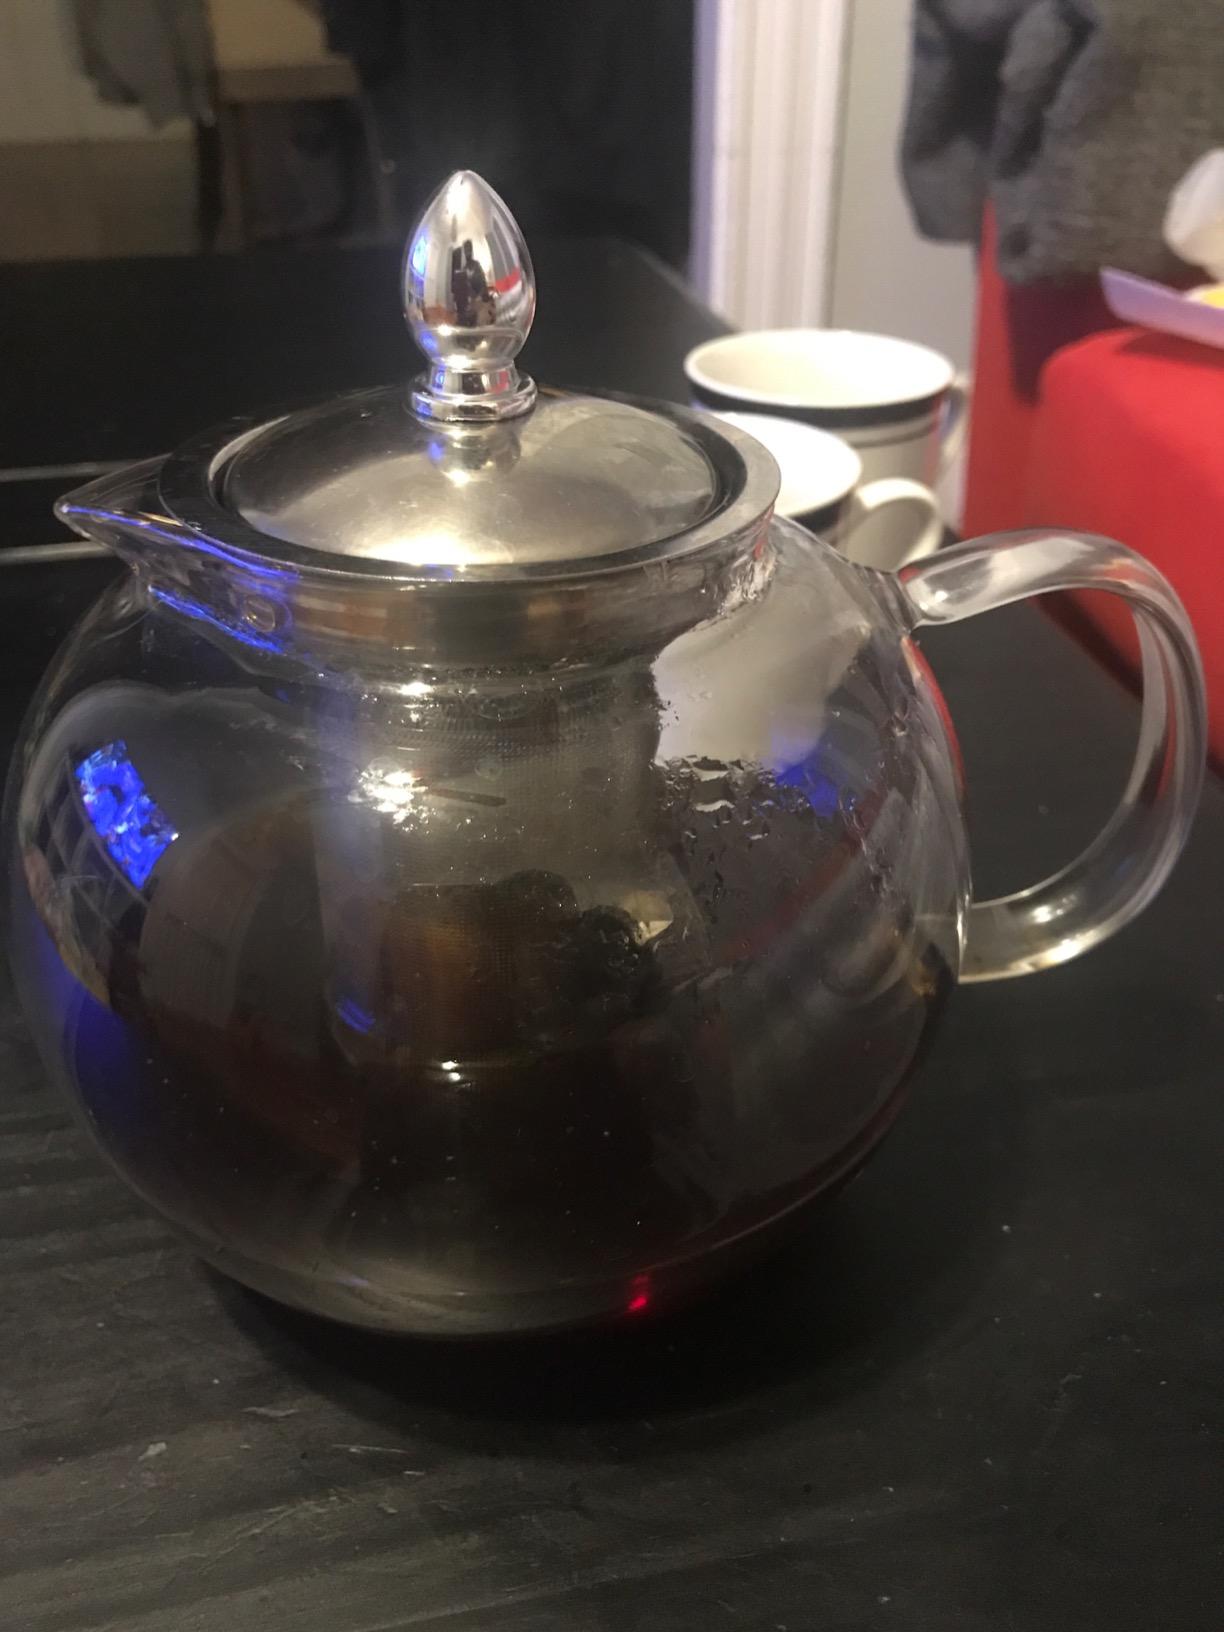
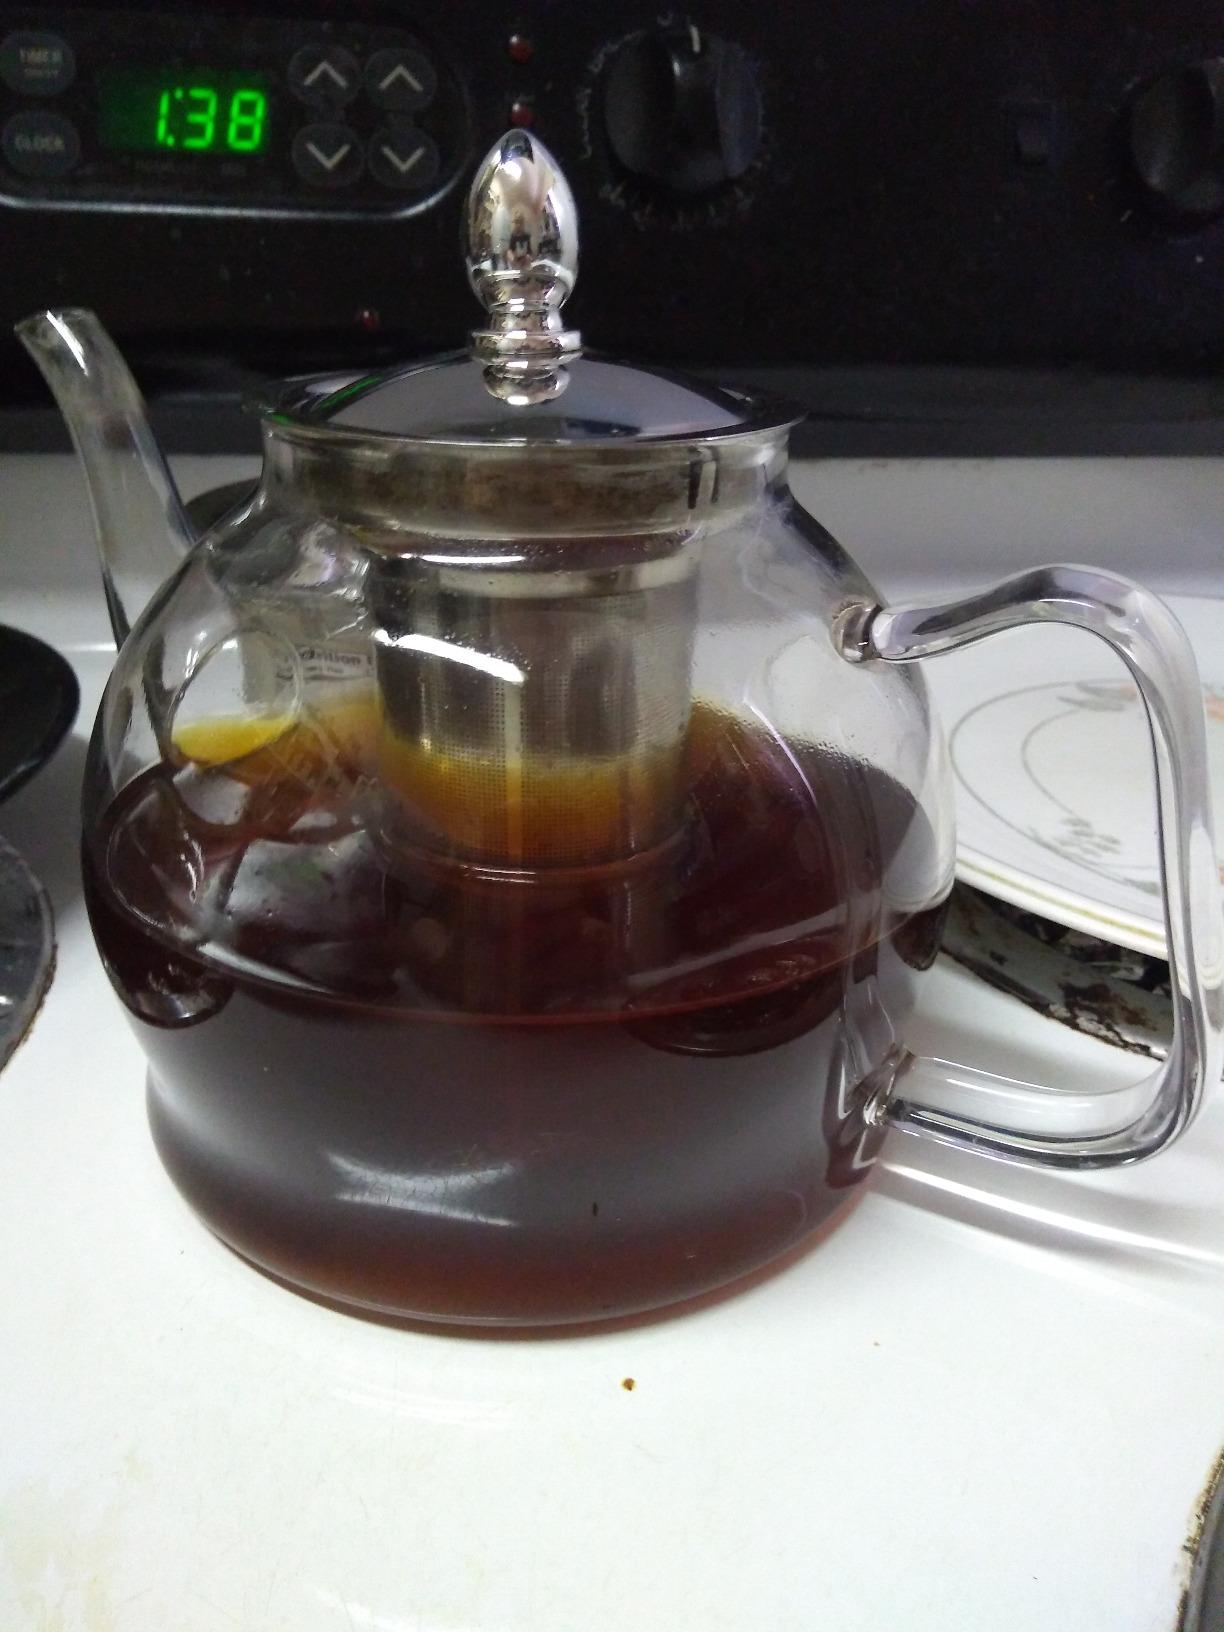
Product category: items_kettle
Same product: no